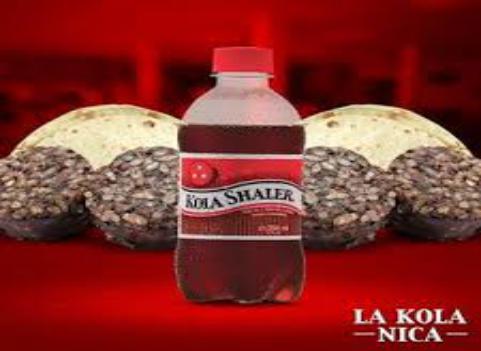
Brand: Kola Shaler
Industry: Food